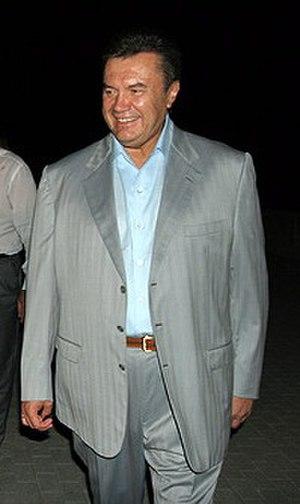
L'Ukraine est une république multipartite à régime parlementaire. Le pouvoir exécutif est exercé par le Cabinet dirigé par un Premier ministre tandis que le pouvoir législatif est dévolu à la Rada, un parlement monocaméral.